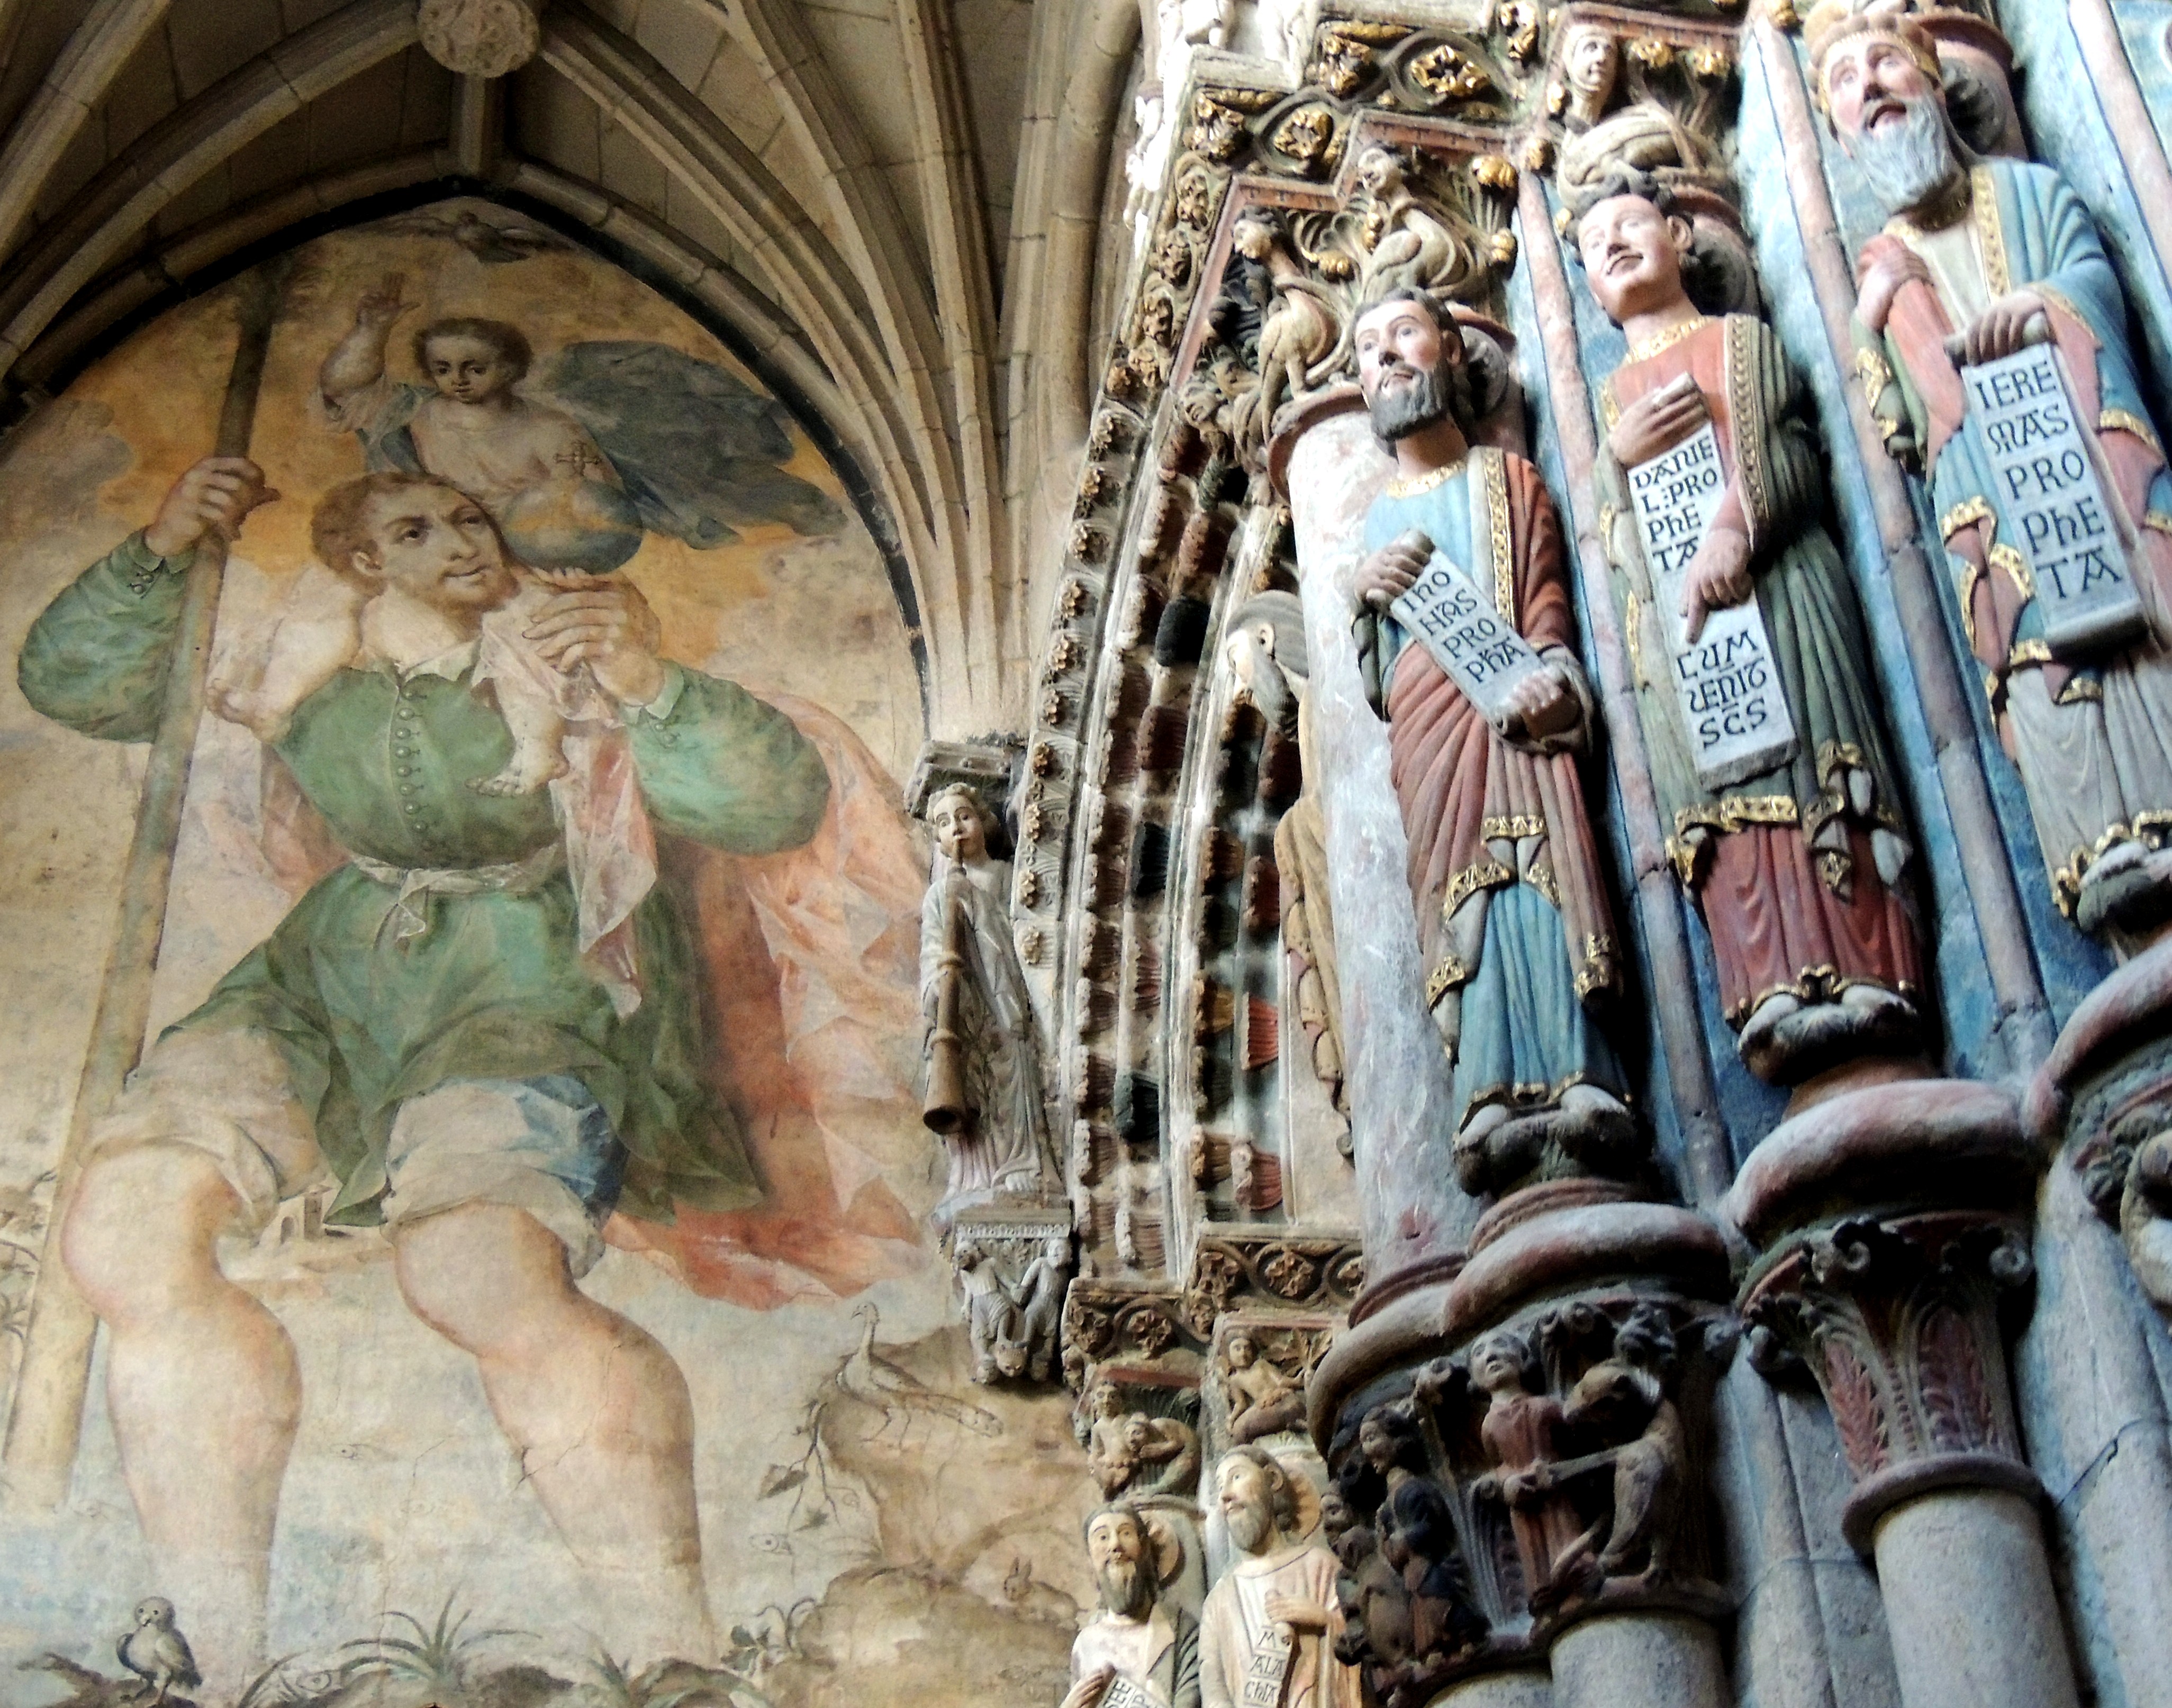
statue, religion, cathedral, place of worship, sculpture, art, temple, carving, ancient history